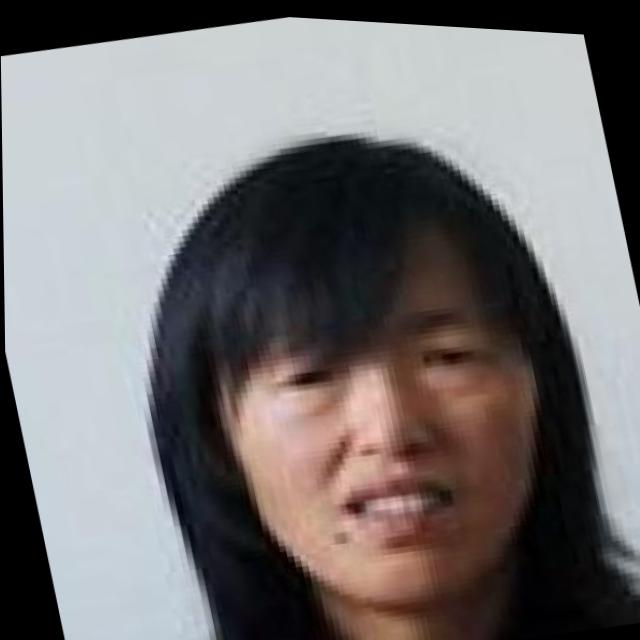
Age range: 21-44